Hellanicus of Lesbos

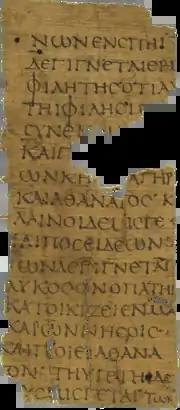
A fragment of "Atlantis" by Hellanicus (Papyrus Oxyrhynchus 1084, early 2nd century).

Hellanicus authored works of chronology, geography, and history, particularly concerning Attica, in which he made a distinction between what he saw as Greek mythology and history. His influence on the historiography of Athens was considerable, lasting until the time of Eratosthenes (3rd century BC).